Fenwick Colchester

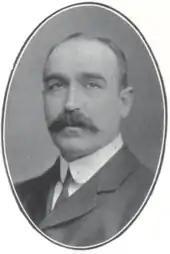
Henry Griffin pictured before 1916 in his role as President of the Old Colcestrian Society

H. L. Griffin & Co had its beginnings early in the nineteenth century, when a William Griffin set up as a linen draper along with a business partner with the surname Barrell. It was not long, however, before Griffin was independent and adding haberdashery to his business, with premises at 5 and 6 Botolph Street; they were extended in number 7 in the 1840s. At the same time a shop on the High Street was opened (number 50) but this closed after a few years, making way for premises on Head Street. In March 1855, William Griffin Senior retired, leaving the business to his son William, which was now styled "Griffin and Son". Another son, George Lainson Griffin, set up another drapery business on Botolph Street whilst a third, John Edward Griffin, set up as an auctioneer, valuer and estate agent on Queen Street, the same profession to which William Griffin Jr. also turned his hand after selling his drapery business in 1861.